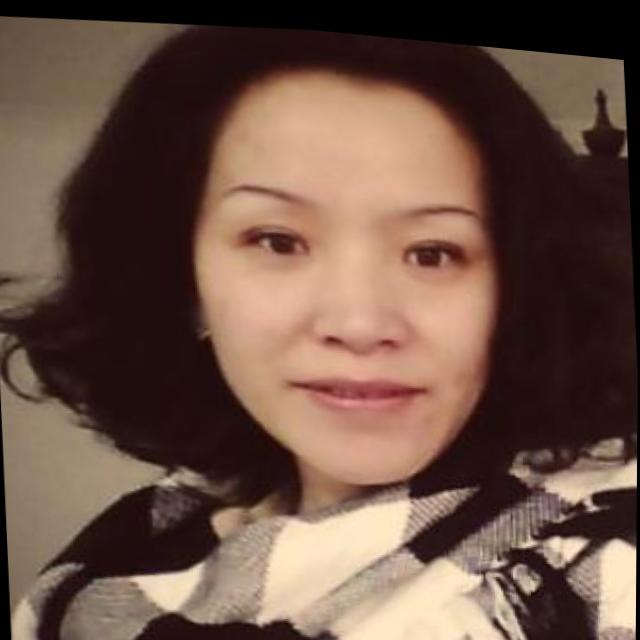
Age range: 21-44